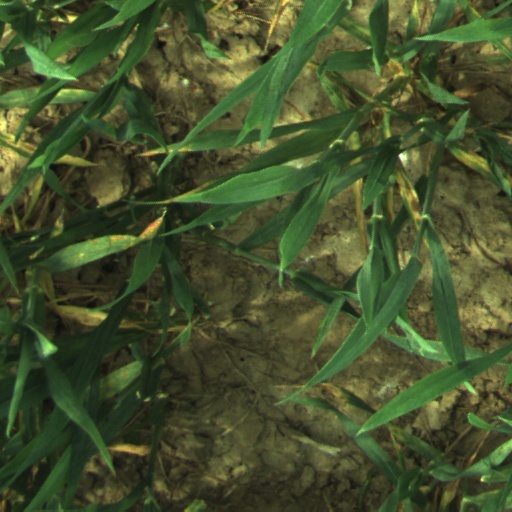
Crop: wheat